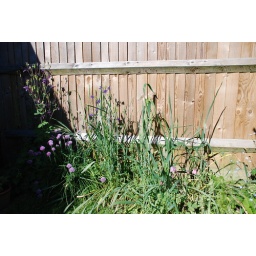
Wheat and oats in the flower bed